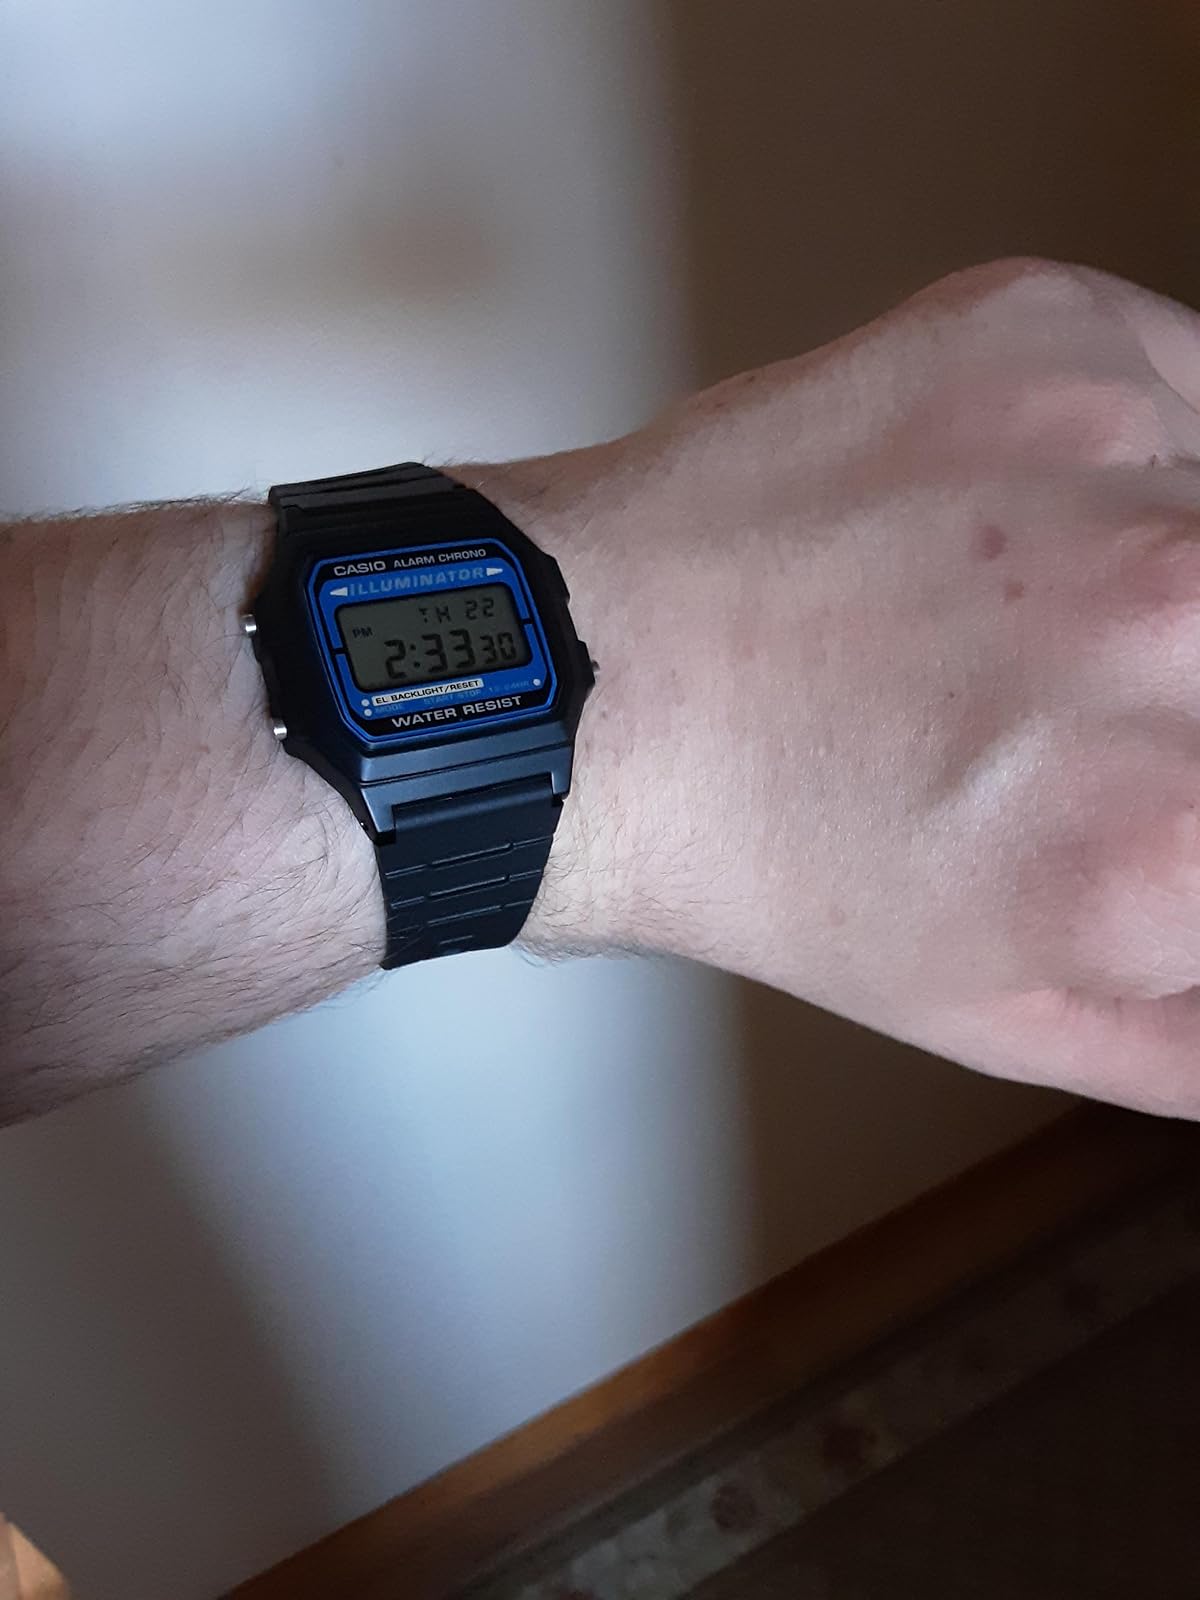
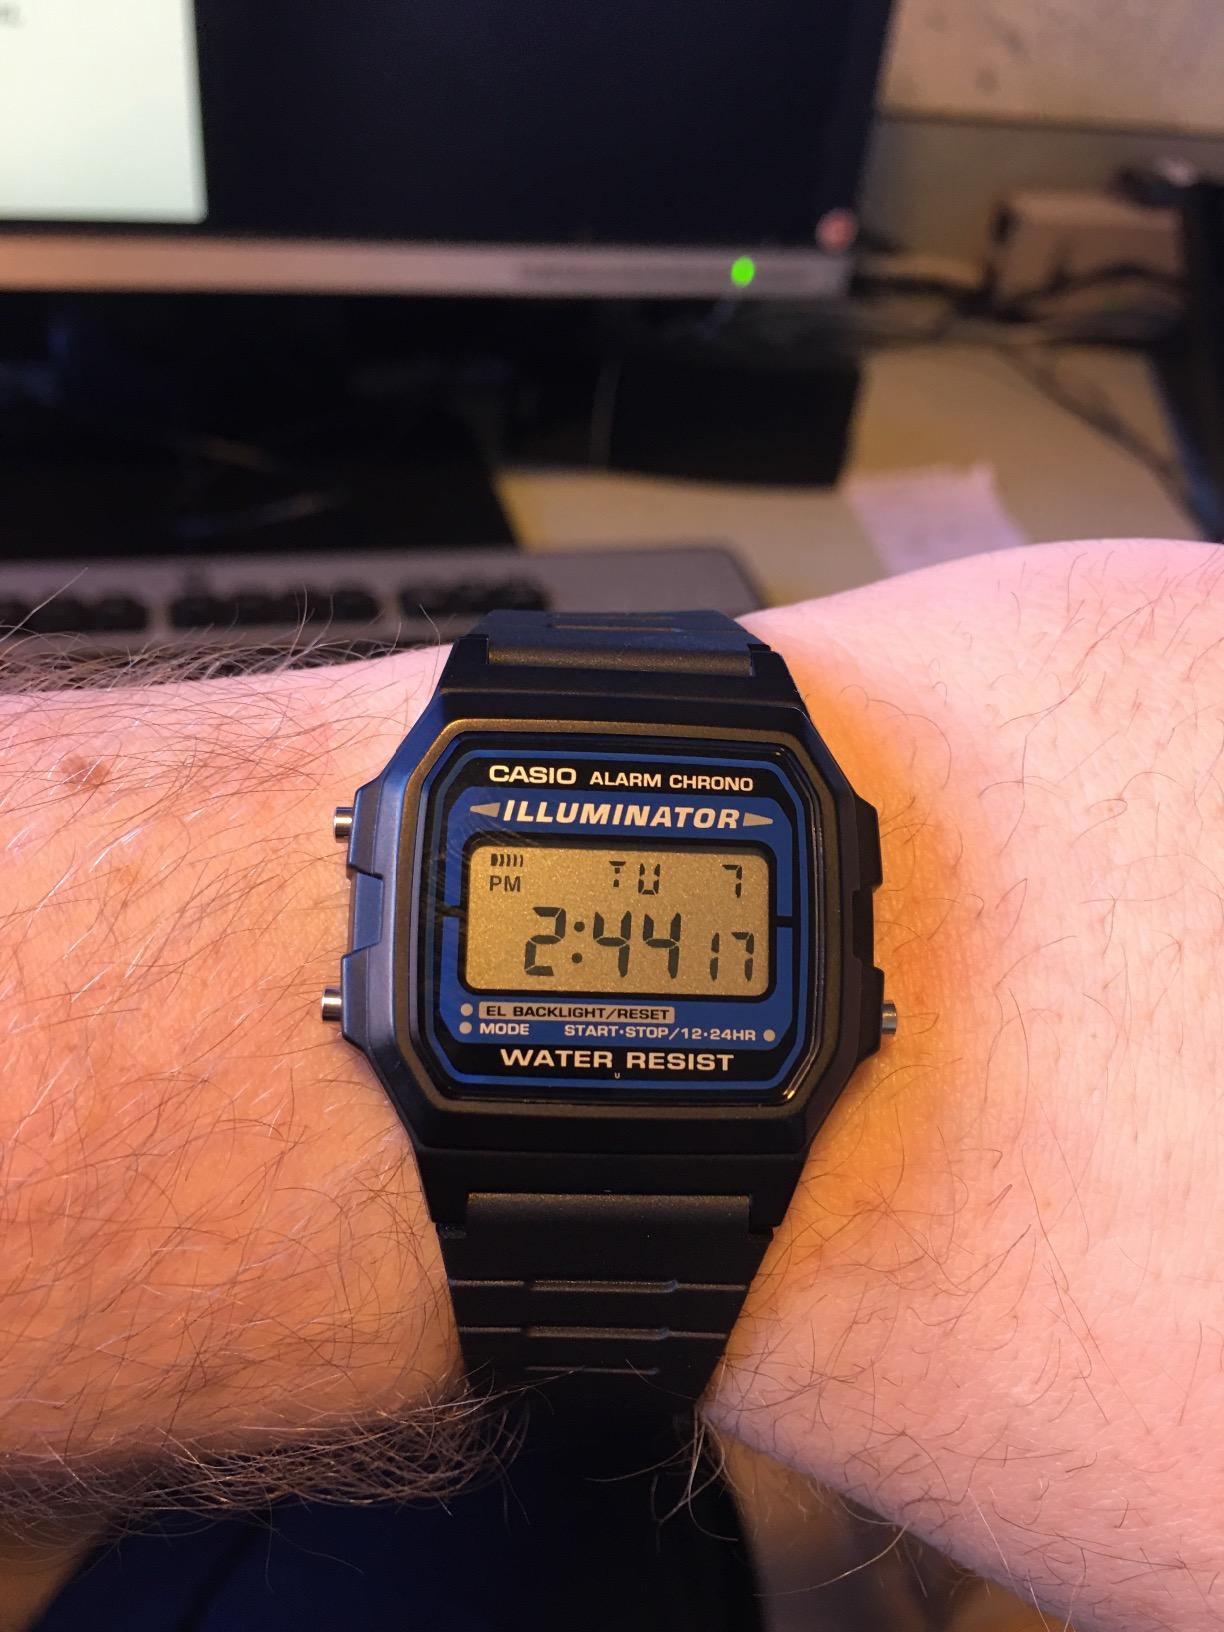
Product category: accessories_watch
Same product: yes